MCH Arena

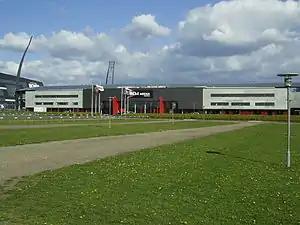
A view of the stadium from the west showing the grand stand and main building, including the previous MCH Arena sign used between 2009 and 2016.

Up until the summer of 2004, the new stadium did not officially have a name and was simply referred to as "Stadion ved Messecenter Herning" (or "Messecenter Herning Stadion"), because the owner, MCH, was hoping to sell the name for commercial purposes. On 5 August 2004, Scandinavian Airlines acquired the naming rights to the venue, changing its name to the SAS Arena, becoming the first sponsored football stadium in Denmark. SAS already had the naming rights to the Danish Superliga due to its sponsorship of the league. At the end of the 2009–10 season the sponsorship expired, and was the stadium's name was changed to MCH Arena (short for "MesseCenterHerning"). In March 2004, the south end stand was initially named "Nordea-tribunen", the north end stand became "Steff Houlberg-tribunen", the east grand stand was called "Faxe Kondi-tribunen", while the main stand went as "Elite Miljø-tribunen".